Tobi Adebayo-Rowling

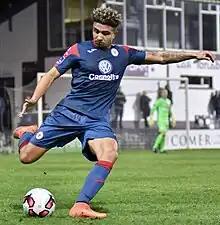
Adebayo-Rowling in 2016

Olutobi Adebayo-Rowling (born 16 November 1996) is an English professional footballer who plays as a defender for side Rochdale.